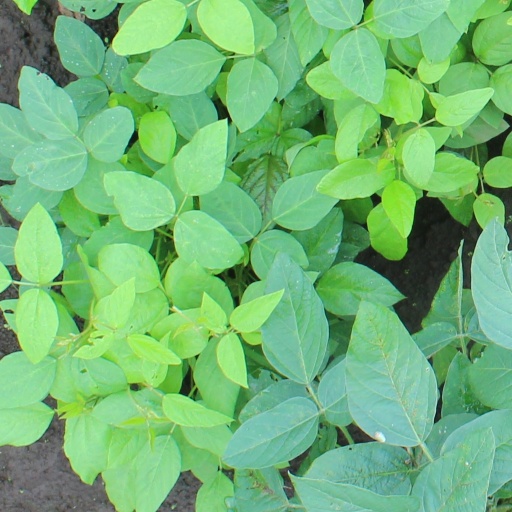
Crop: soybean